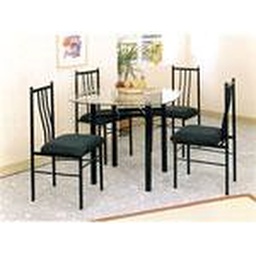
This is room saver dining set. Available in ivory.  Table and four chairs for only $159.00